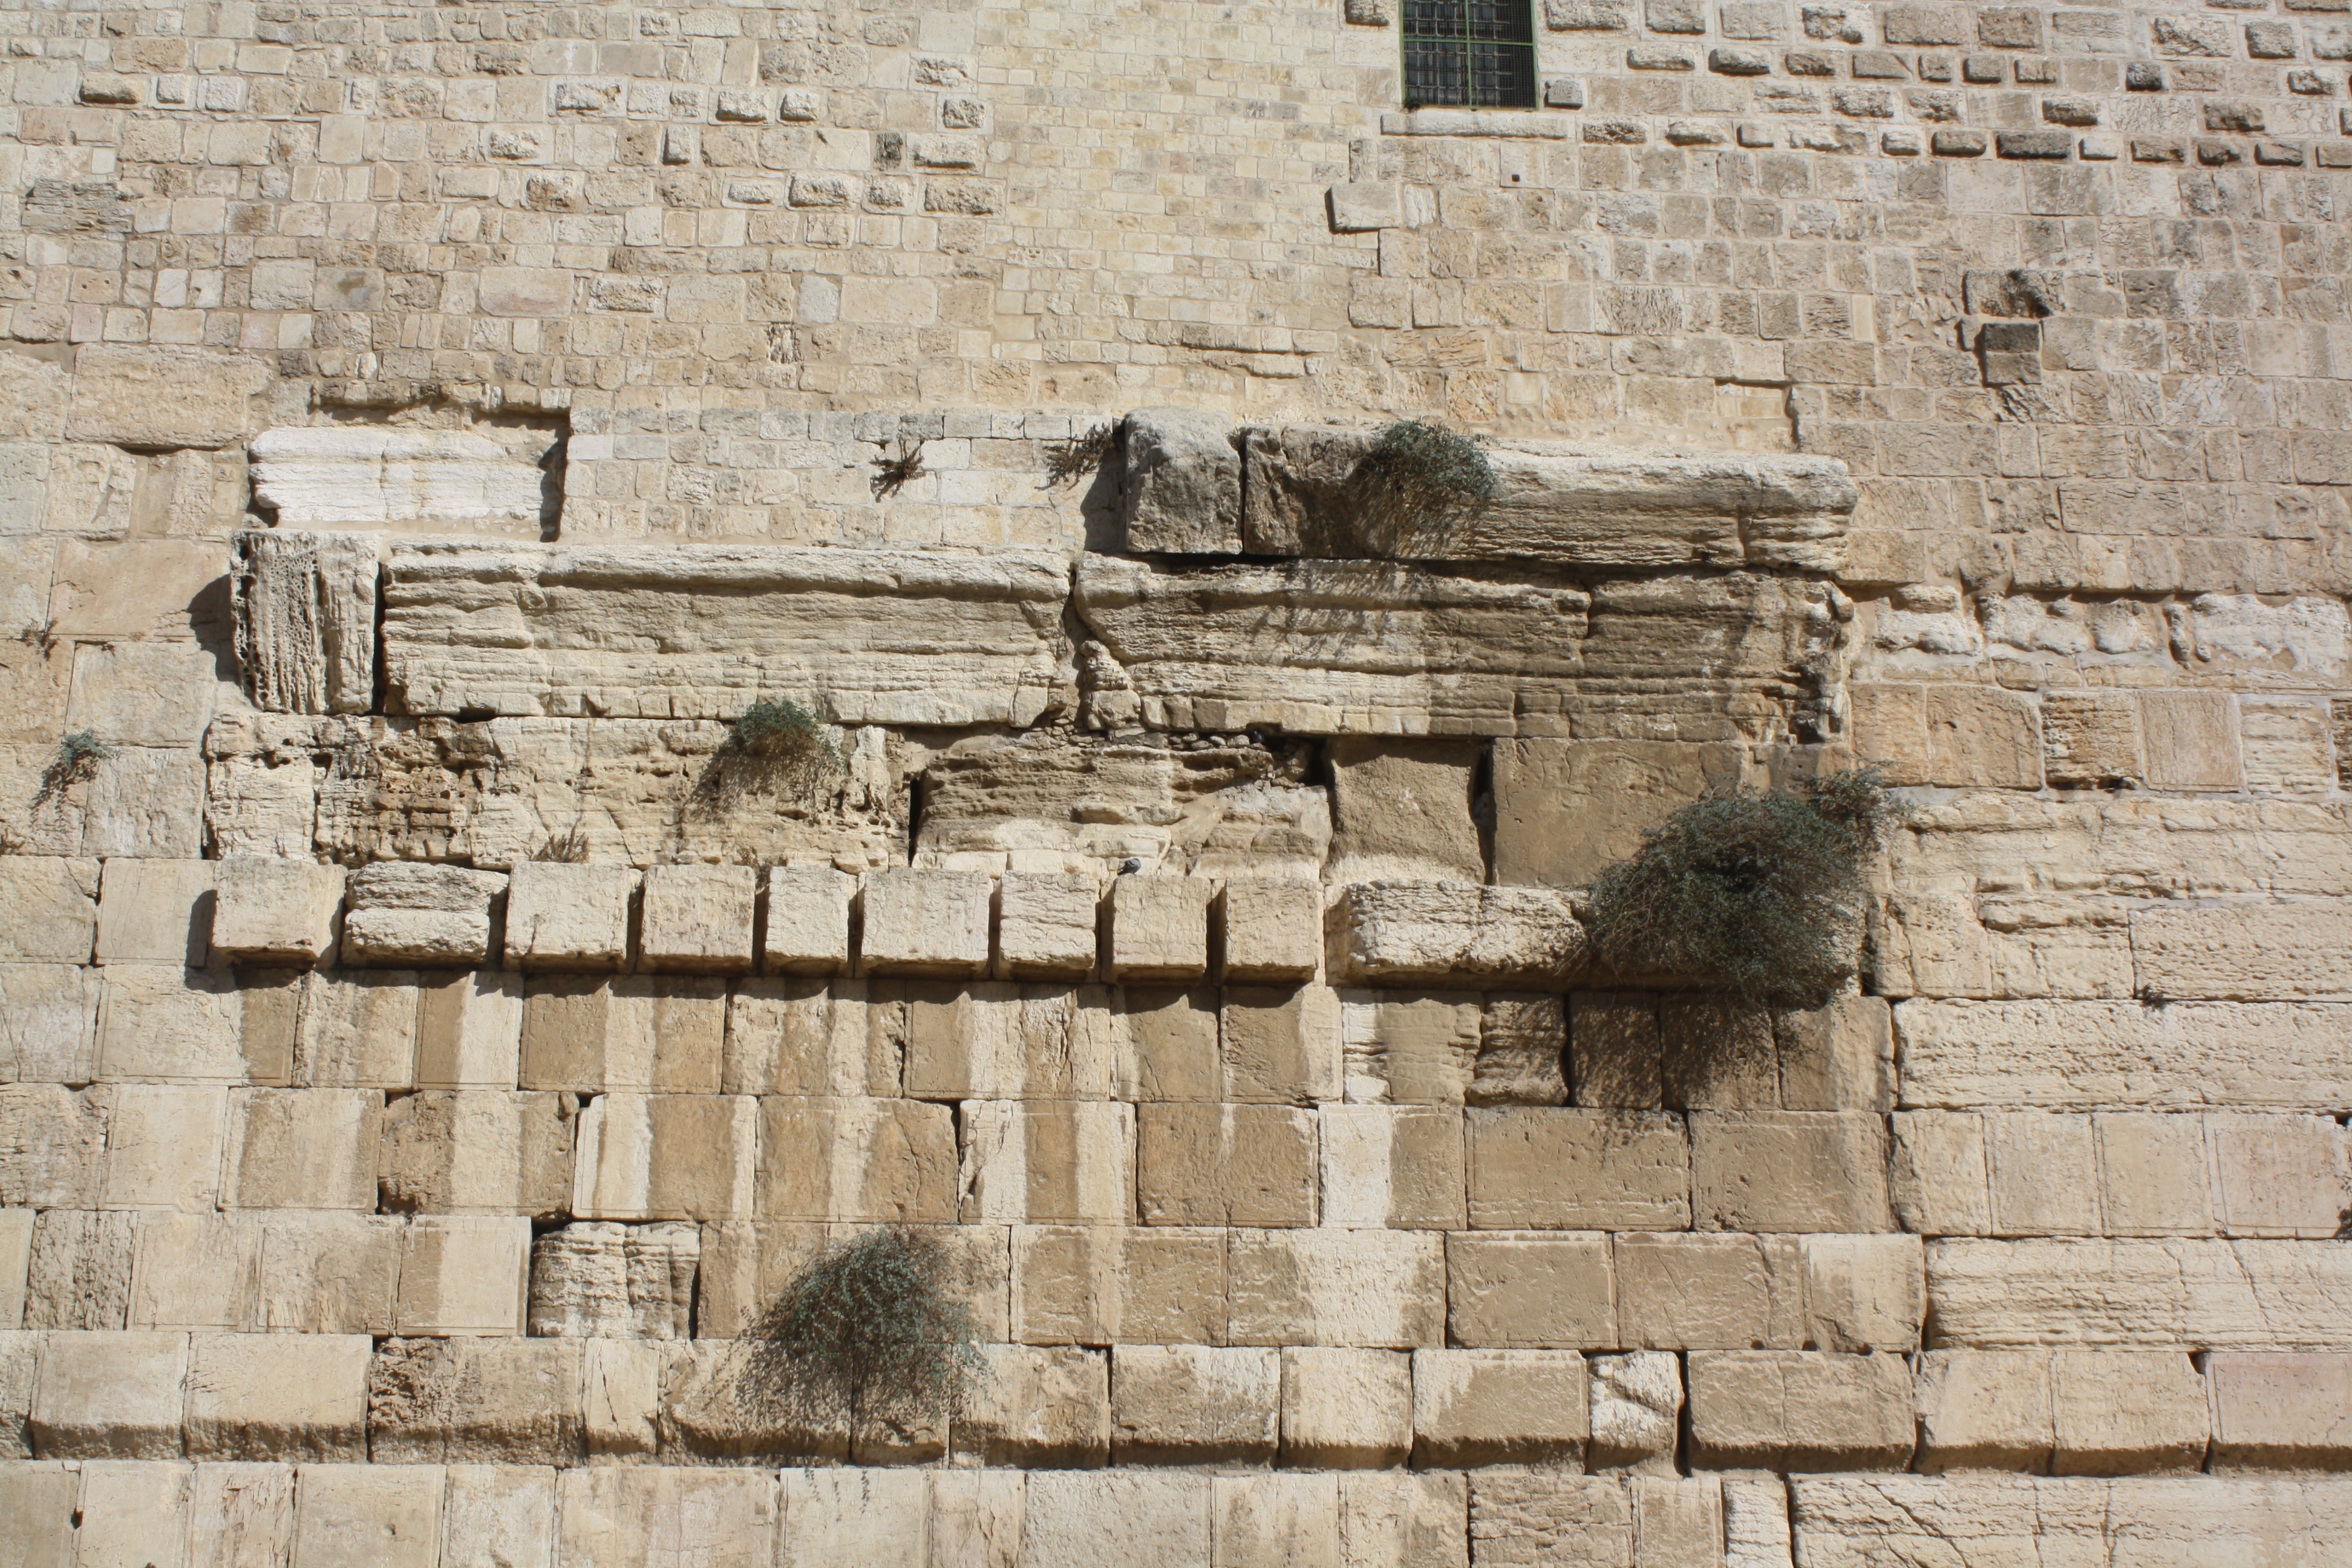
rock, wood, wall, stone, monument, stone wall, ruin, brick, temple, ruins, history, carving, relief, jerusalem, archaeological site, ancient history, egyptian temple, robinson's arch